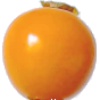
Label: physalis